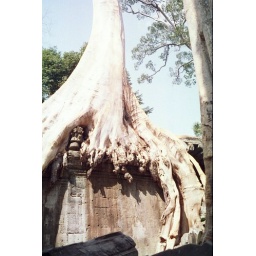
another huge tree taking over the building